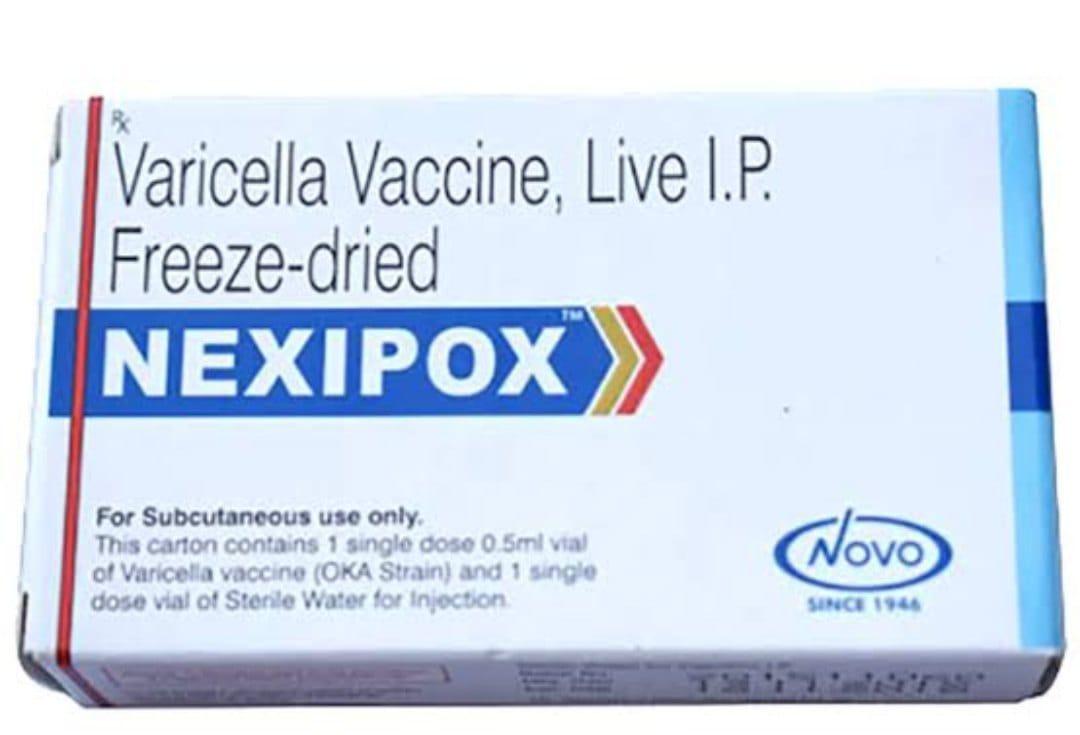
Boksi la dawa limepangwa kwa uangalifu juu yake kuna maandishi yanayofafanua jina la dawa, dozi inayotakiwa, tarehe ya mwisho ya matumizi, pamoja na maelezo ya kampuni inayozalisha, yakionyesha kuwa ni bidhaa maalumu kwa ajili ya afya ya wanyama.